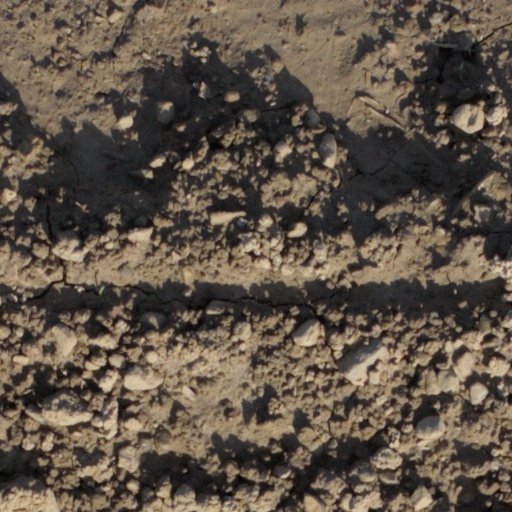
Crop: wheat